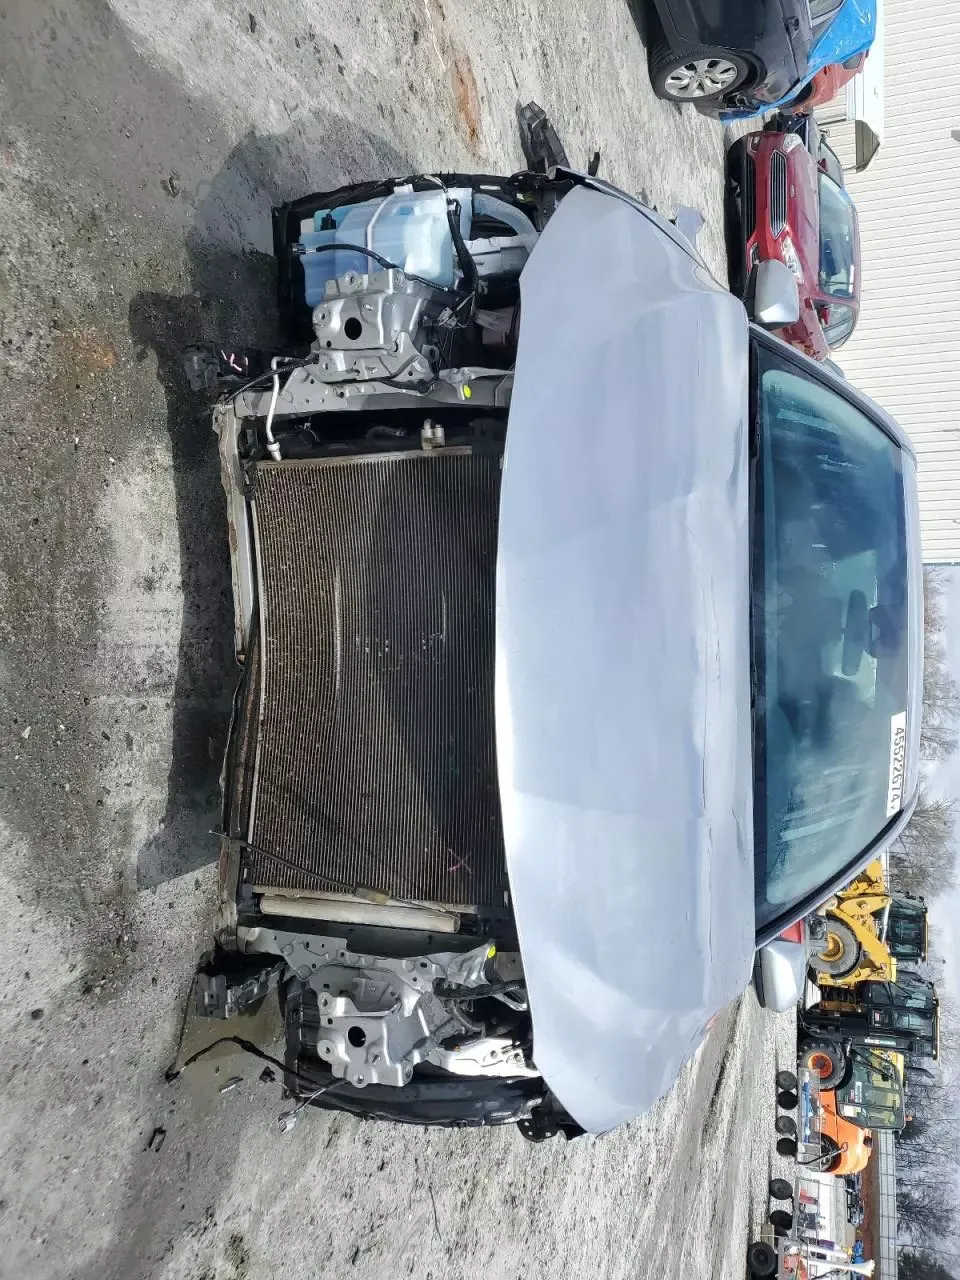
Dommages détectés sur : plaque d'immatriculation avant, pare-choc avant, feu avant droit, feu avant gauche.
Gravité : majeur